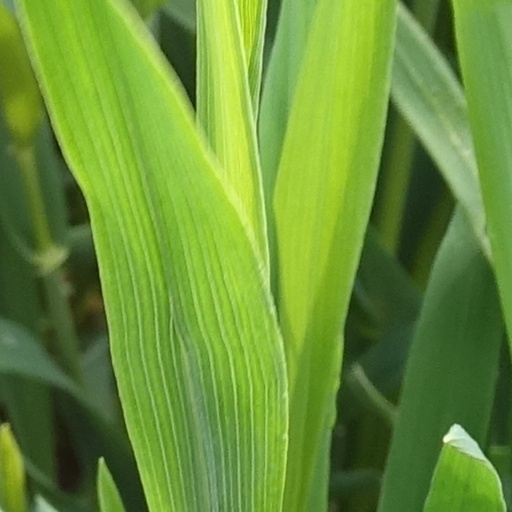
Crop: wheat